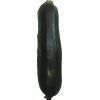
Label: dark_zucchini